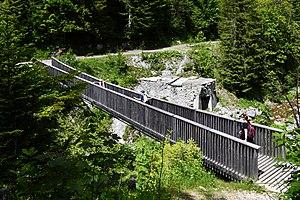
la passerelle de la Joux-Verte (construite en 2014) et, derrière lui, les ruines de l'ancien barrage-écluse de la Joux Verte, datant du XVIIe siècle, situé sur l'Eau Froide, rivière qui sépare les communes de Villeneuve (à gauche) et de Corbeyrier (à droite), dans le canton de Vaud, en Suisse.
Le barrage-écluse de la Joux-Verte est un ancien barrage-voûte construit en 1695, et qui s'est effondré en avril 1945, situé sur l'Eau Froide dans les Préalpes vaudoises, entre les communes de Villeneuve et de Corbeyrier, dans le canton de Vaud, en Suisse.